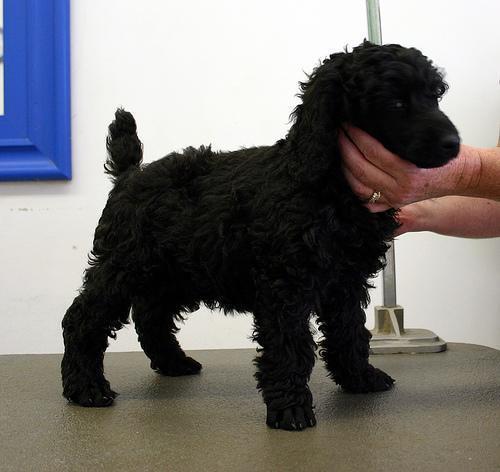
miniature_poodle